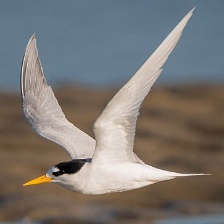
Species: FAIRY TERN
Scientific name: STERNULA NEREIS